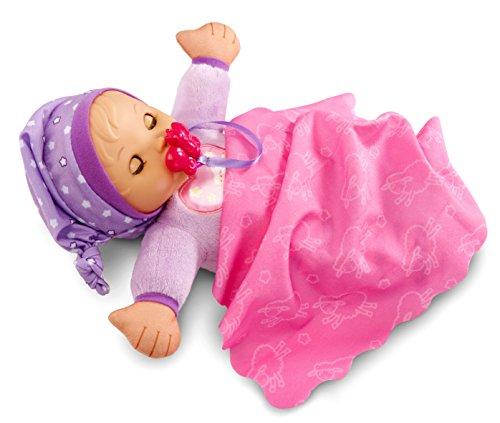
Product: VTech Baby Amaze Sleep and Soothe Lullaby Doll
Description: Have fun day or night with the Baby Amaze Sleep and Soothe Lullaby Doll by VTech; little ones will enjoy seeing all the different the things the doll responds to.
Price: $72.50
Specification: ProductDimensions:3.9x9.4x12.6inches|ItemWeight:10.7ounces|ShippingWeight:1.43pounds(Viewshippingratesandpolicies)|DomesticShipping:ItemcanbeshippedwithinU.S.|InternationalShipping:ThisitemcanbeshippedtoselectcountriesoutsideoftheU.S.LearnMore|ASIN:B01MDPLI4V|Itemmodelnumber:80-196600|Manufacturerrecommendedage:24months-5years|Batteries:2AAbatteriesrequired.(included)